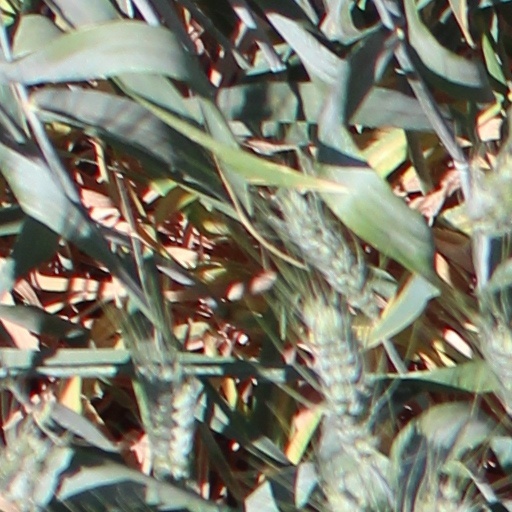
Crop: wheat